Snakes and ladders

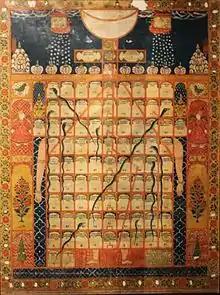
"Gyan chaupar" (Jain version of the game), National Museum, New Delhi

The game was popular in ancient India by the name "Moksha Patam". It was also associated with traditional Hindu philosophy contrasting "karma" and "kama", or destiny and desire. It emphasized destiny, as opposed to games such as pachisi, which focused on life as a mixture of skill (free will) and luck. The underlying ideals of the game inspired a version introduced in Victorian England in 1892. The game has also been interpreted and used as a tool for teaching the effects of good deeds versus bad. The board was covered with symbolic images used in ancient India, the top featuring gods, angels, and majestic beings, while the rest of the board was covered with pictures of animals, flowers and people. The ladders represented virtues such as generosity, faith, and humility, while the snakes represented vices such as lust, anger, murder, and theft. The morality lesson of the game was that a person can attain liberation (Moksha) through doing good, whereas by doing evil one will be reborn as lower forms of life. The number of ladders was fewer than the number of snakes as a reminder that a path of good is much more difficult to tread than a path of sins. Presumably, reaching the last square (number 100) represented the attainment of "Moksha" (spiritual liberation).